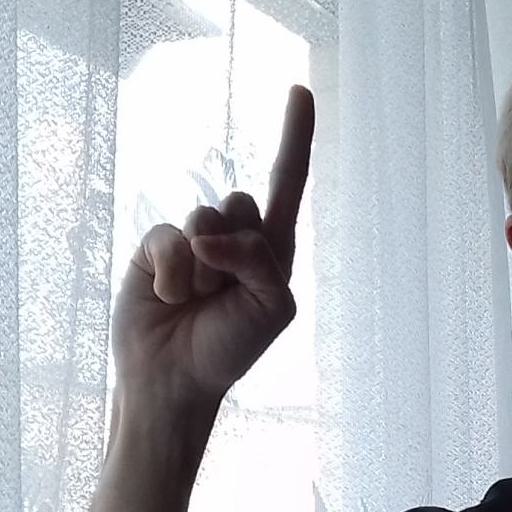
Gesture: one